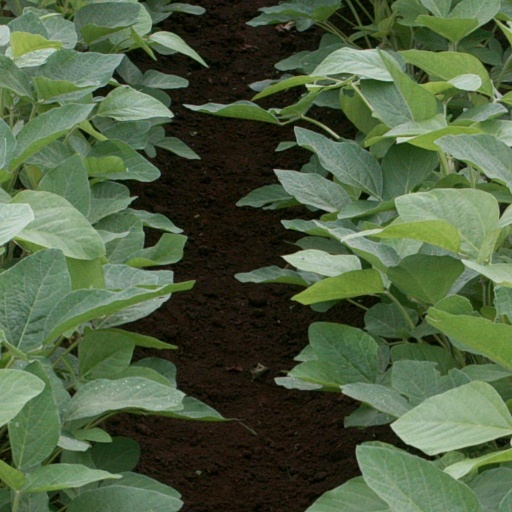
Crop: soybean